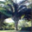
Label: palm_tree